1988 Winter Olympics

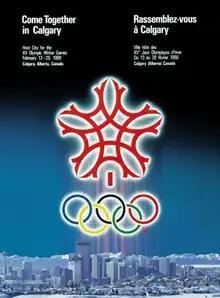
The official poster of the 1988 Winter Olympics

The Calgary Olympic Development Association (CODA) Board of Directors had originally 25 members. It was chaired by Frank King, followed by former Mayors Ralph Klein and Ross Alger, and other prominent Calgarians. The executive committee president was Robert Niven. The Olympic Organizing Committee (OOC) was formed by utilizing many of the original board of directors members. It was initially started with 11 members and was grown to 25 members by October 1983. It grew further to 29 members by 1985, when former Alberta premier, Peter Lougheed, was added to the list. An Olympic biographer, Kevin Wamsley, noted that the CEO Frank King, President Bill Pratt, Ralph Klein, and former COA President Roger Jackson had collectively the most influence on all aspects of these Winter Olympics. This organizing committee took a hierarchical form for planning these Olympics, which caused consternation from some staff, volunteers, and people in executive roles. The original staff, who were at odds with the current management structure, were either fired or willingly resigned. Also, there were claims that some of the volunteers were verbally abused. As a result, David Leighton resigned as OOC President in 1982, after only five months on the job. Therefore, Bill Pratt, a former general manager of the Calgary Stampede, became the new OCOG's president shortly afterwards. The City of Calgary and the Canadian Olympic Association (COA) delegated officially all Olympic responsibilities, including staging the Winter Olympics under the Olympic Charter, to the newly formed OCO'88 in February and September 1983 respectively.